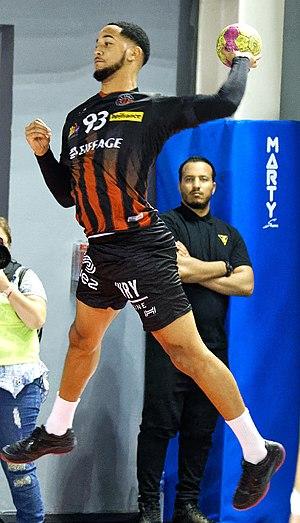
Rencontre de championnat entre l'US Ivry et Montpellier. A Ivry, le 28 septembre 2016.
Micke Brasseleur, né le 16 avril 1993 à Paris, est un joueur professionnel de handball franco-algérien.